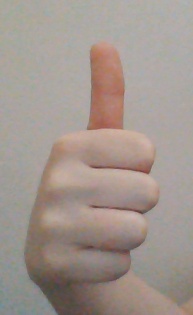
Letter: aleff